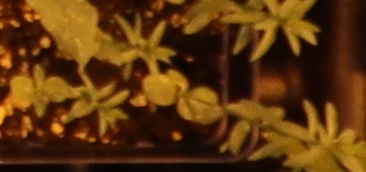
Label: Flax